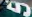
Number: 5